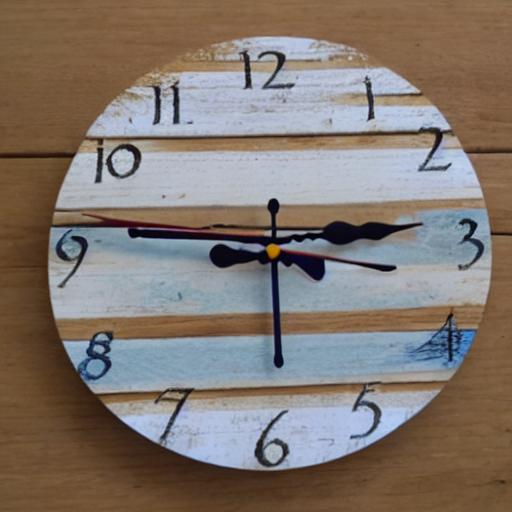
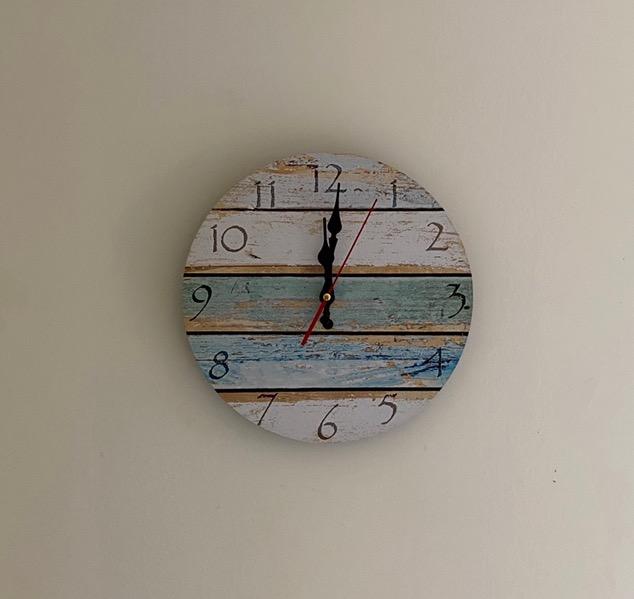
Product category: clock
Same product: no